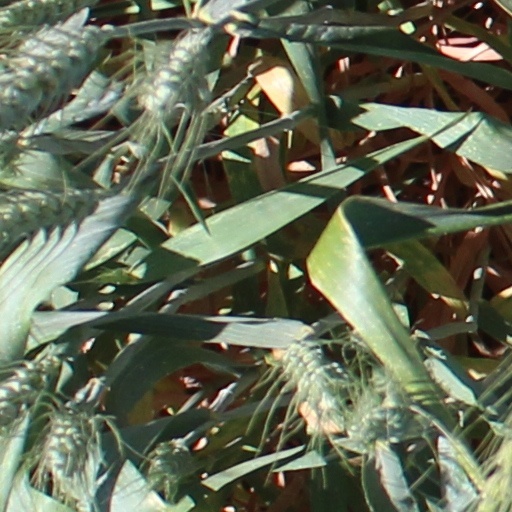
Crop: wheat